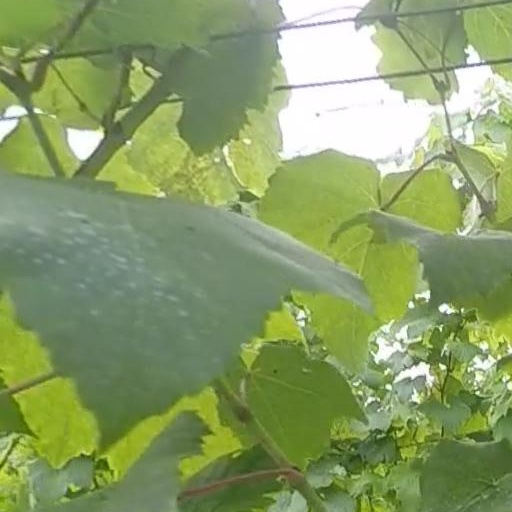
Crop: grape